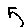
Label: 5